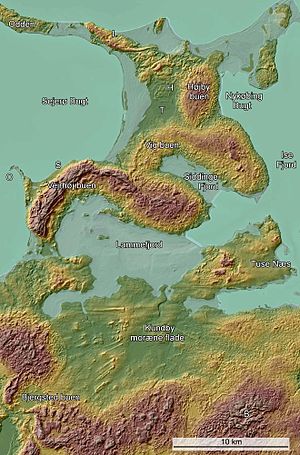
Danmarks geologi
Odsherredbuerne i det nordvestlige Sjælland er Danmarks mest veludviklede system af randmoræner dannet under sidste istid, Weichsel-istiden.[1]
Digital højdemodel af Odsherred
De mange geologiske begivenheder som i tidens løb har udformet Danmarks geologi, kommer kun i ringe grad til udtryk i det nuværende danske landskab, som i langt overvejende grad er udformet i løbet af den seneste istid og den efterfølgende postglaciale tid. I landskabets lavninger og langs kysterne træffes de yngste geologiske lag, mest i form af organiske moseaflejringer og havaflejret sand fra Postglacialtiden. Højere oppe i landskabet dominerer istidslagene, mest i form af moræner afsat af gletsjere, og smeltevandssand og -grus afsat af floder som førte smeltevand bort fra gletsjerne. Under istidslagene gemmer sig ældre geologiske lag, hvis dannelse rækker mere end 1 mia år tilbage i tiden. Nogle af disse lag kan ses i råstofgrave og kystklinter, men de er mest kendt fra dybe boringer, samt fra Bornholm, hvis geologiske forhold adskiller sig markant fra resten af landet.